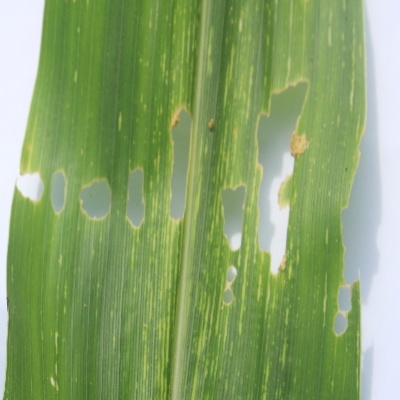
Crop: Maize
Condition: streak virus